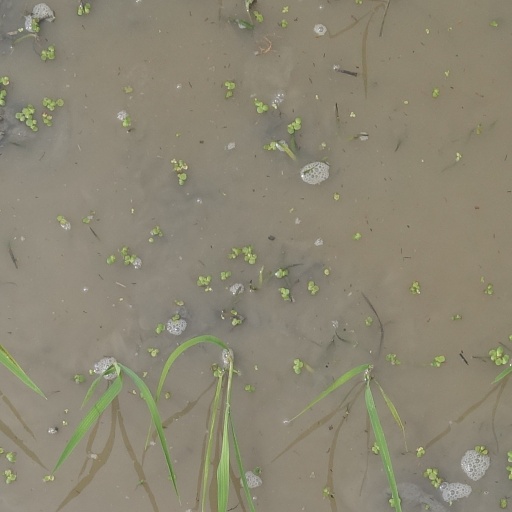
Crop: rice